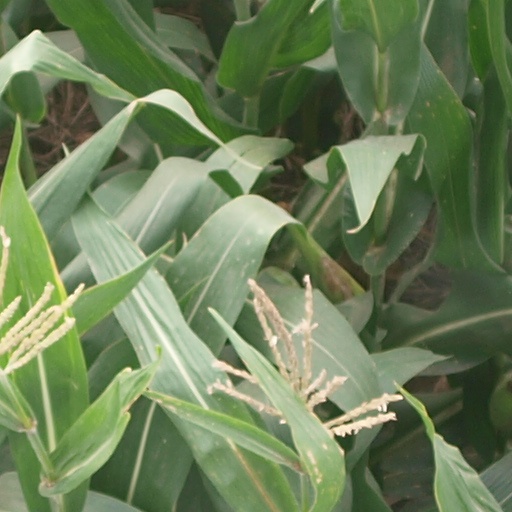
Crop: maize; corn